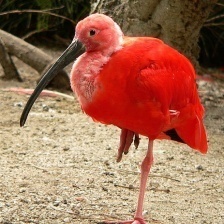
Species: SCARLET IBIS
Scientific name: EUDOCIMUS RUBER